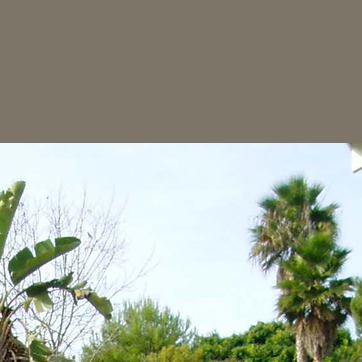
Material: sky